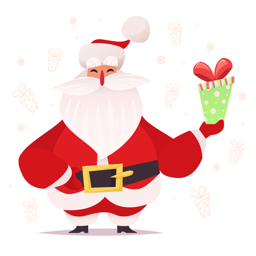
film character holding a gift in colorful box and smiling .